Roger Rees

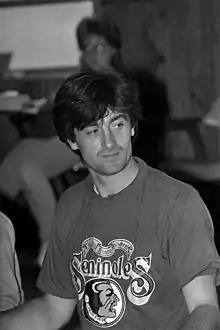
Rees at Florida State University in 1985

Rees continued his career with the Royal Shakespeare Company. He played Malcolm in the acclaimed Trevor Nunn 1976 stage and 1978 television production of "Macbeth". Rees created the title role in the original production of "The Life and Adventures of Nicholas Nickleby", David Edgar's stage adaptation of the Charles Dickens novel, winning a Laurence Olivier Award for Actor of the Year in a New Play in 1980 and a Tony Award for Best Actor in a Play in 1982. A recorded version of the play also earned him an Emmy nomination in 1983. He also starred in the original production of "The Real Thing" by Tom Stoppard at the Strand Theatre in London in 1982.